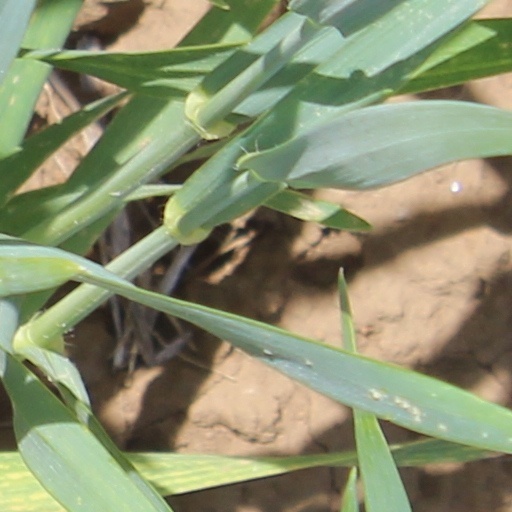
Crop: wheat